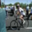
Label: bicycle